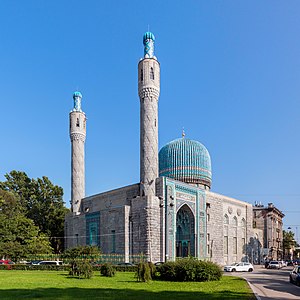
Sankt Petersborg moské
Moskéen i Sankt Petersborg
Sankt Petersborg moské blev åbnet i 1913, og var da den største moské i Europa, med sine 49 m høje minaretter og en 39 m høj kuppel. Moskéen er beliggende i Sankt Petersborgs centrum, og er synlig fra Trotskijbroen over Nevafloden. Moskéen kan indeholde op til 5000 personer.